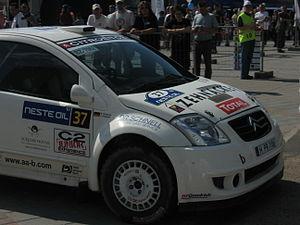
Aaron Nicolaï Burkart, né le 20 septembre 1982 à Singen, est un pilote automobile allemand de rallyes.